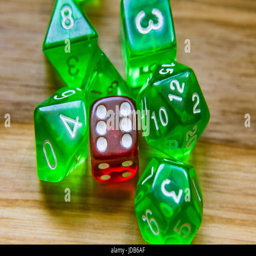
a beautiful winning playing dice rolled on a side on wooden table